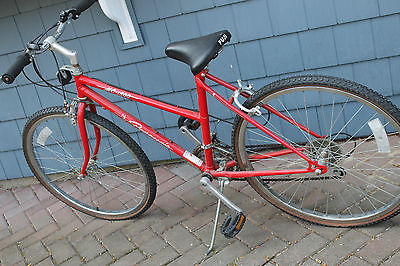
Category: bicycle